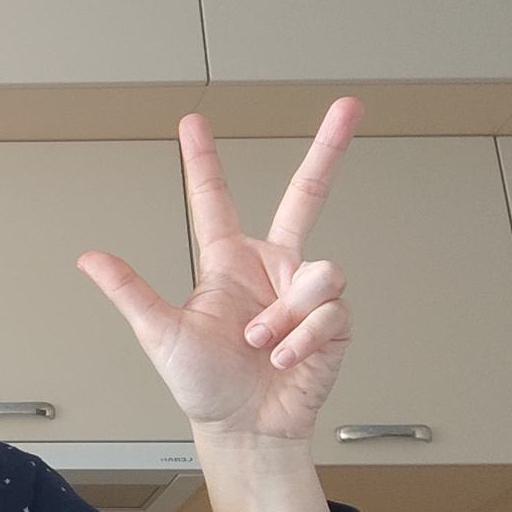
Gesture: three2